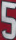
Number: 5